St Helen's Basilica

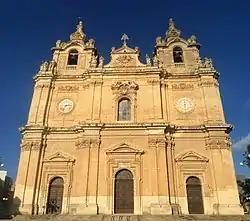
Exterior of the Basilica

St Helen's Basilica is an 18th-century Roman Catholic church situated in Birkirkara, Malta. It is built on the baroque design by Salvu Borg and built by Mason Domenico Cachia. The design was inspired by, and is similar to, the Mdina Cathedral by Lorenzo Gafa. It was built to replace the role of the main old Parish Church of St. Mary (still parish church of the area) that was damaged in the 1856 earthquake. It eventually became the Collegiate Church and then a Minor Basilica. The current parish archpriest is Mons Louis Suban.